Station P (ocean measurement site)

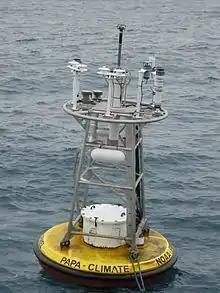
Ocean station P instrumentation buoy, as it appeared in 2009

Station P is an ocean measurement site, located at 50 degrees north latitude, 145 degrees west longitude (water depth, 4220 meters).